Inferno (opera)

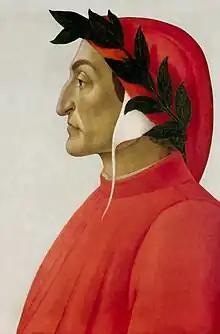
Dante, whose work inspired the opera and is the main character, portrayed by Botticelli

The Italian composer Lucia Ronchetti was inspired for her opera "Inferno" by the first part, "Inferno", of Dante's "Divine Comedy" which was written in Italian poetry, unusual at his time. She compiled the libretto mostly herself, using quotation from Dante's work unchanged. She noted that she selected episodes for the characters' eccentric and bizarre actions, without moral evaluation, as an image of a city community at the beginning of a new era, inhabited by assassins, thieves, sex workers, merchants, politicians, adulterers, friars and nuns. She felt that Dante described them with black humor, set in natural scenarios with rivers, abysses, storms, earthquakes, rains of fire and ice. The last character that Dante meets is Lucifer. Ronchetti developed soundscapes for the situations.